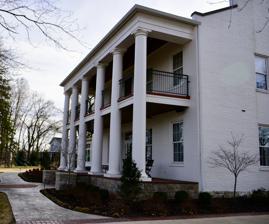
Building: Mark O'Hara House
Country: United States of America
Year built: 1856
Historic house in Missouri, United States United States historic place Mark O'Hara House U.S. National Register of Historic Places Show map of Missouri Show map of the United States Location 1 South Point Pl. Washington, Missouri Coordinates 38°32′37″N 90°58′35″W / 38.54361°N 90.97639°W / 38.54361; -90.97639 Area 6 acres (2.4 ha) Built c. 1856 ( 1856 ) Architectural style Federal MPS Washington, Missouri MPS NRHP reference No. 00001110 Added to NRHP September 14, 2000 Mark O'Hara House , also known as the W. F. Kuenzel House , is a historic home located at Washington , Franklin County, Missouri . It was built about 1856, and is a large 2 + 1 ⁄ 2 -story, five-bay, Federal style brick dwelling on a stone foundation.  It has a two-story brick side ell, side-gable roof, and flat topped door and window openings. It was listed on the National Register of Historic Places in 2000. References